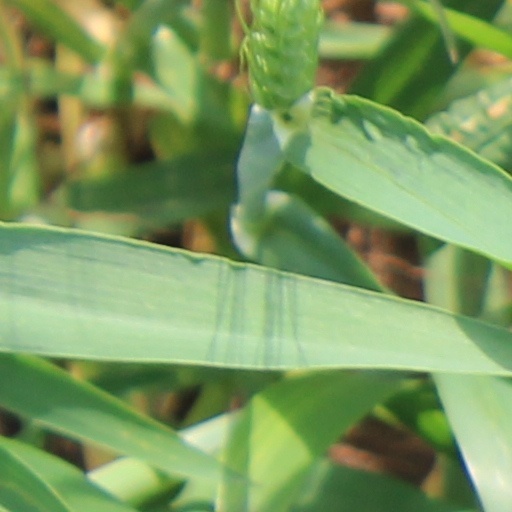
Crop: wheat